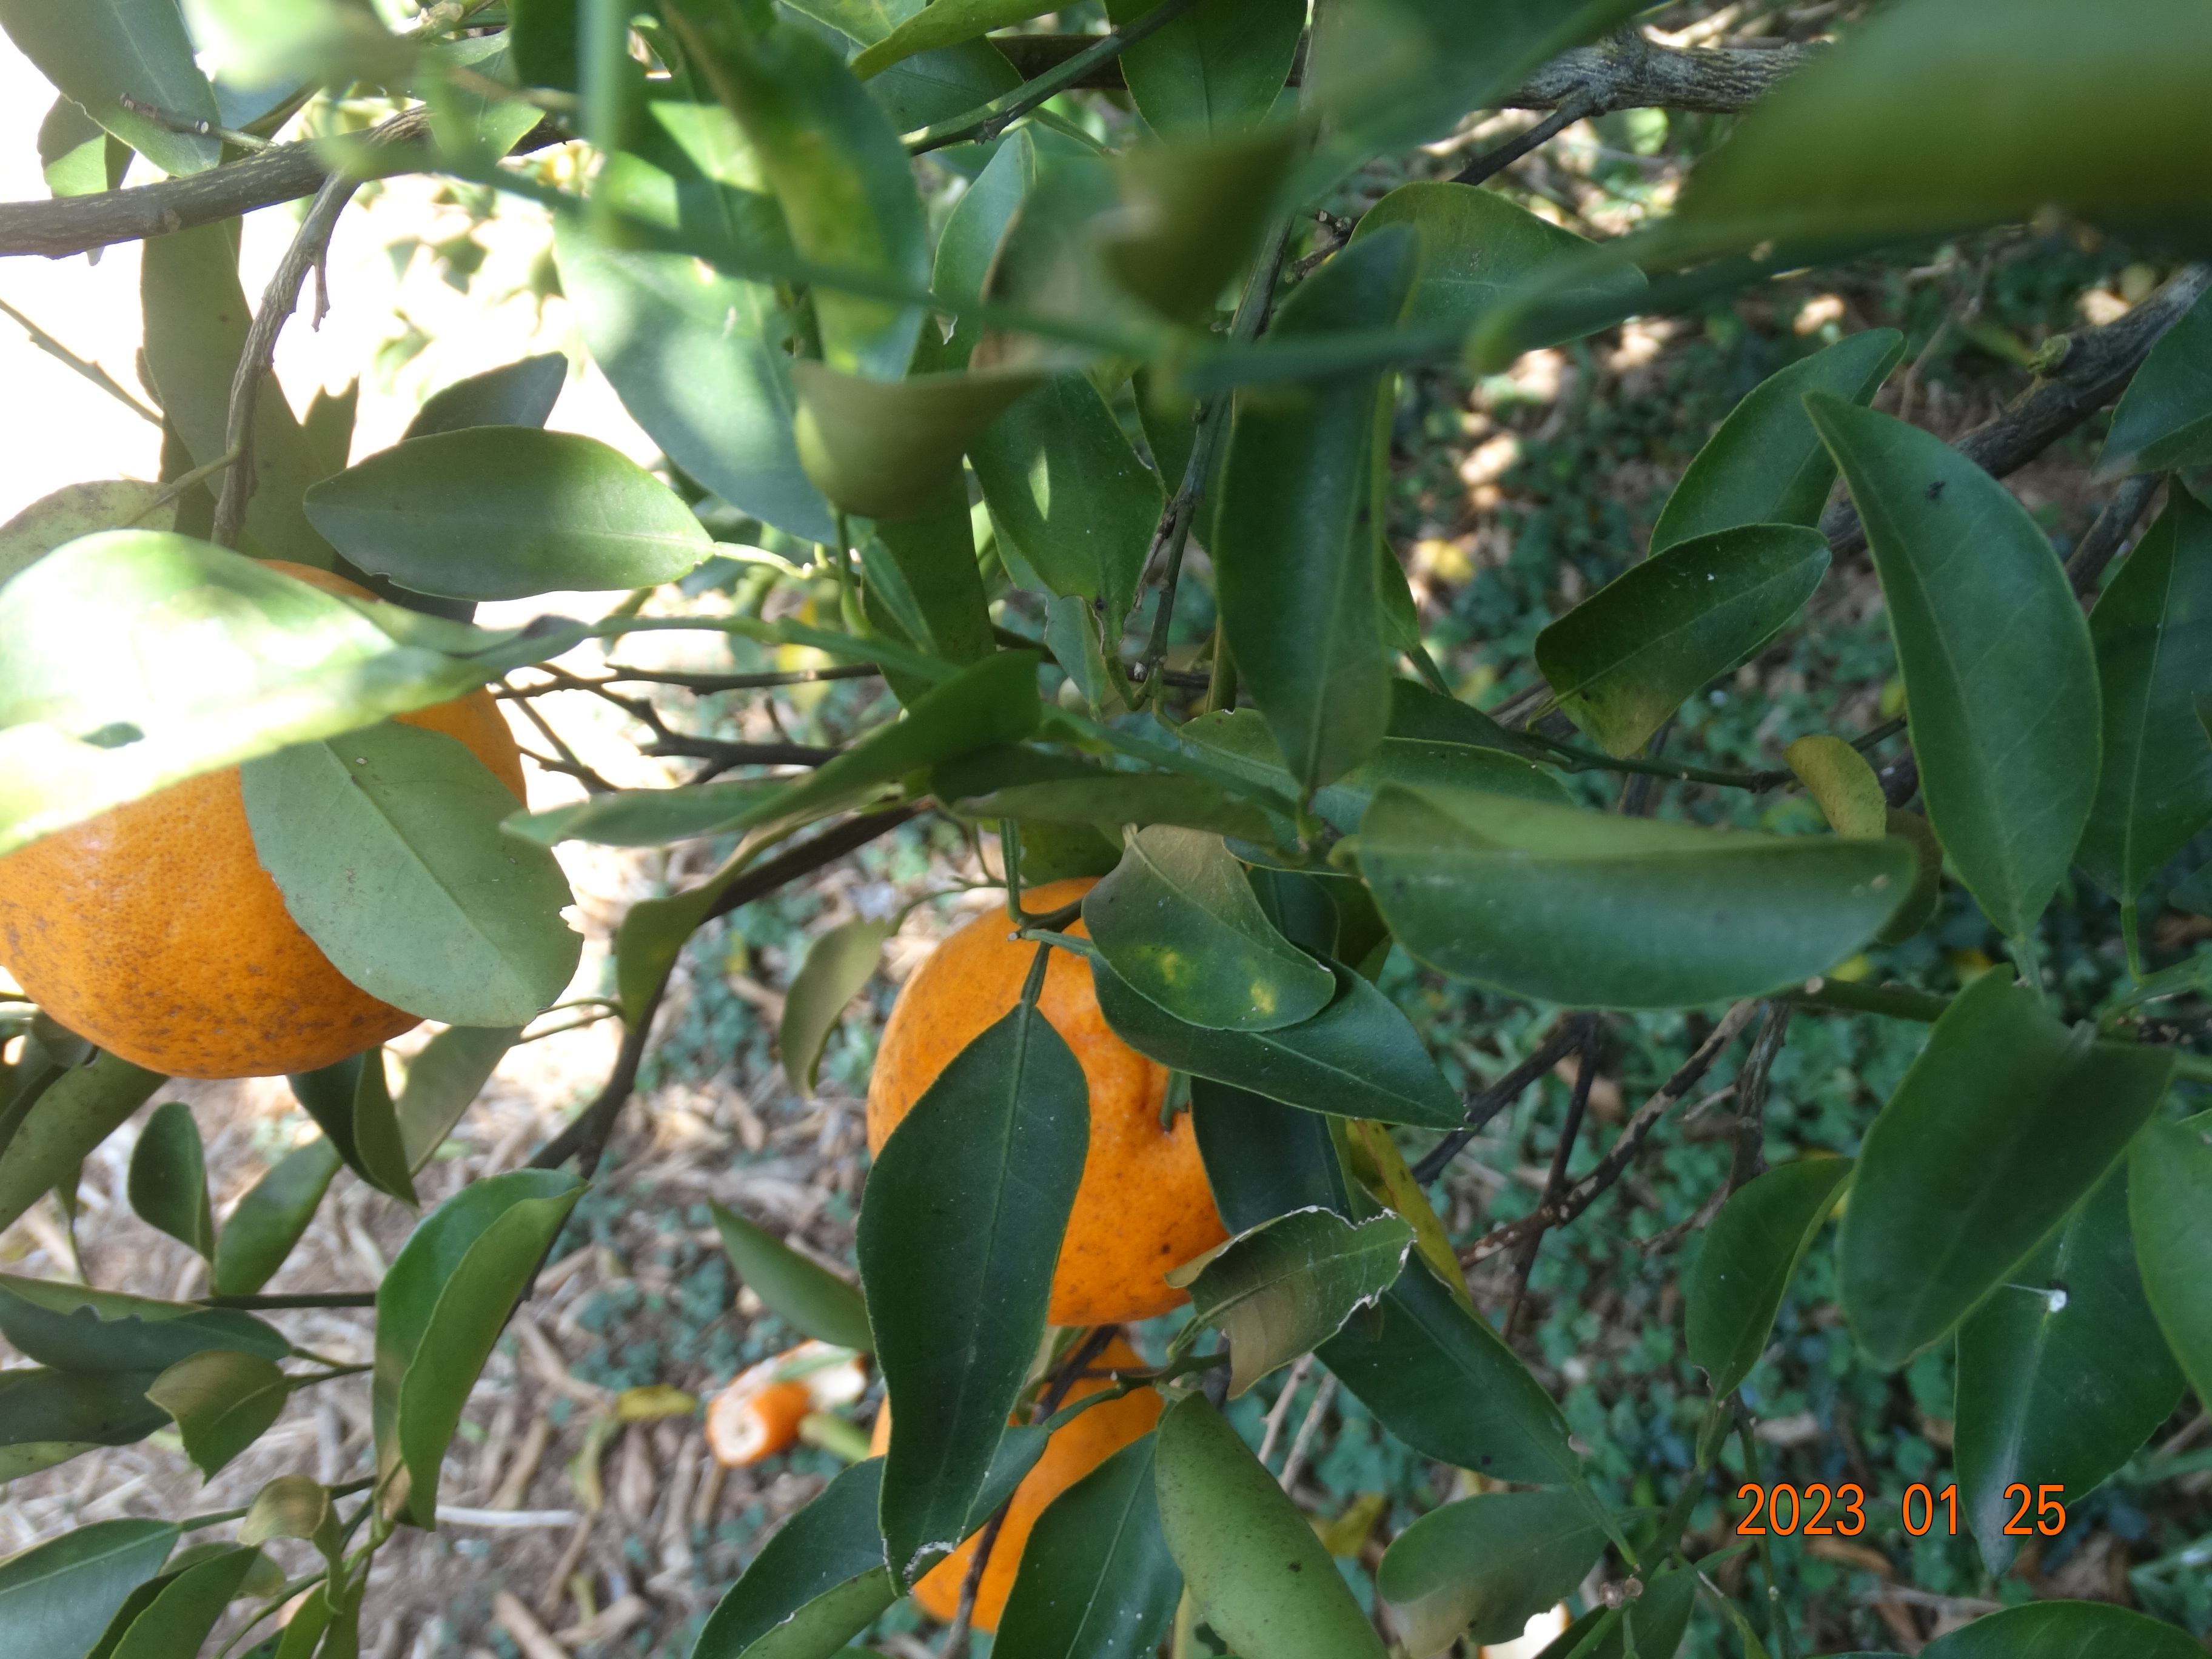
Citrus fruit variety: ponkan